Herr Jesu Christ, dich zu uns wend

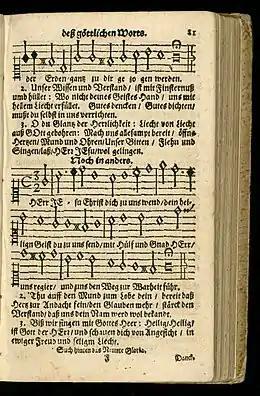
Hymn in 1691 Württemberg hymnal with soprano clef

The text of the hymn has been attributed to Wilhelm, Duke of Saxe-Weimar, but this authorship is doubted, as the attribution appears only in prints from the late 17th century. In Thuringia and Saxony, the hymn was sung on Sundays after the minister had entered the pulpit to deliver the sermon. In a 1668 print, the 6th edition of "Lutherisch Hand-Büchlein" (Lutheran handbooklet) it is assigned to Trinity Sunday ("Am Fest der heiligen Dreyfaltigkeit").